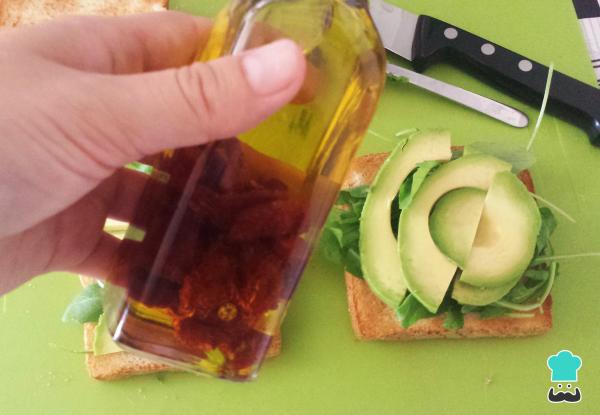
Para sazonar la ensalada base de nuestro sándwich gourmet te recomiendo añadir un chorrito de aceite de oliva o si prefieres, de algún aceite saborizado como por ejemplo con un poco de tomates secos.